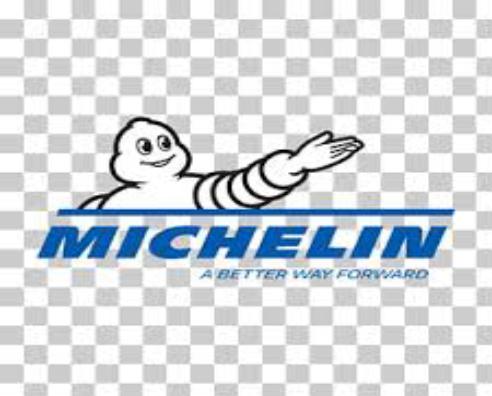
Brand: michelin
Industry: Others